Lighter

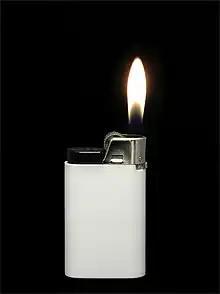
An ignited lighter

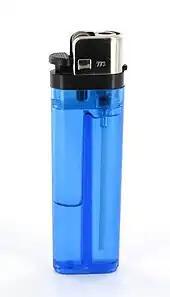
Disposable lighter

A lighter is a portable device which uses mechanical or electrical means to create a controlled flame, and can be used to ignite a variety of flammable items, such as cigarettes, butane gas, fireworks, candles, or campfires. A lighter typically consists of a metal or plastic container filled with a flammable liquid, a compressed flammable gas, or in rarer cases a flammable solid (e.g. rope in a trench lighter); a means of ignition to produce the flame; and some provision for extinguishing the flame or else controlling it to such a degree that users may extinguish it with their breath. Alternatively, a lighter can be one that uses electricity to create an electric arc using the created plasma as the source of ignition or a heating element can be used in a similar vein to heat the target to its ignition temperatures, as first formally used by Friedrich Wilhelm Schindler to light cigars and now more commonly seen incorporated into the automobile auxiliary power outlet to ignite the target material. Different lighter fuels have different characteristics, which is the main influence behind the creation and purchasing of a variety of lighter types.